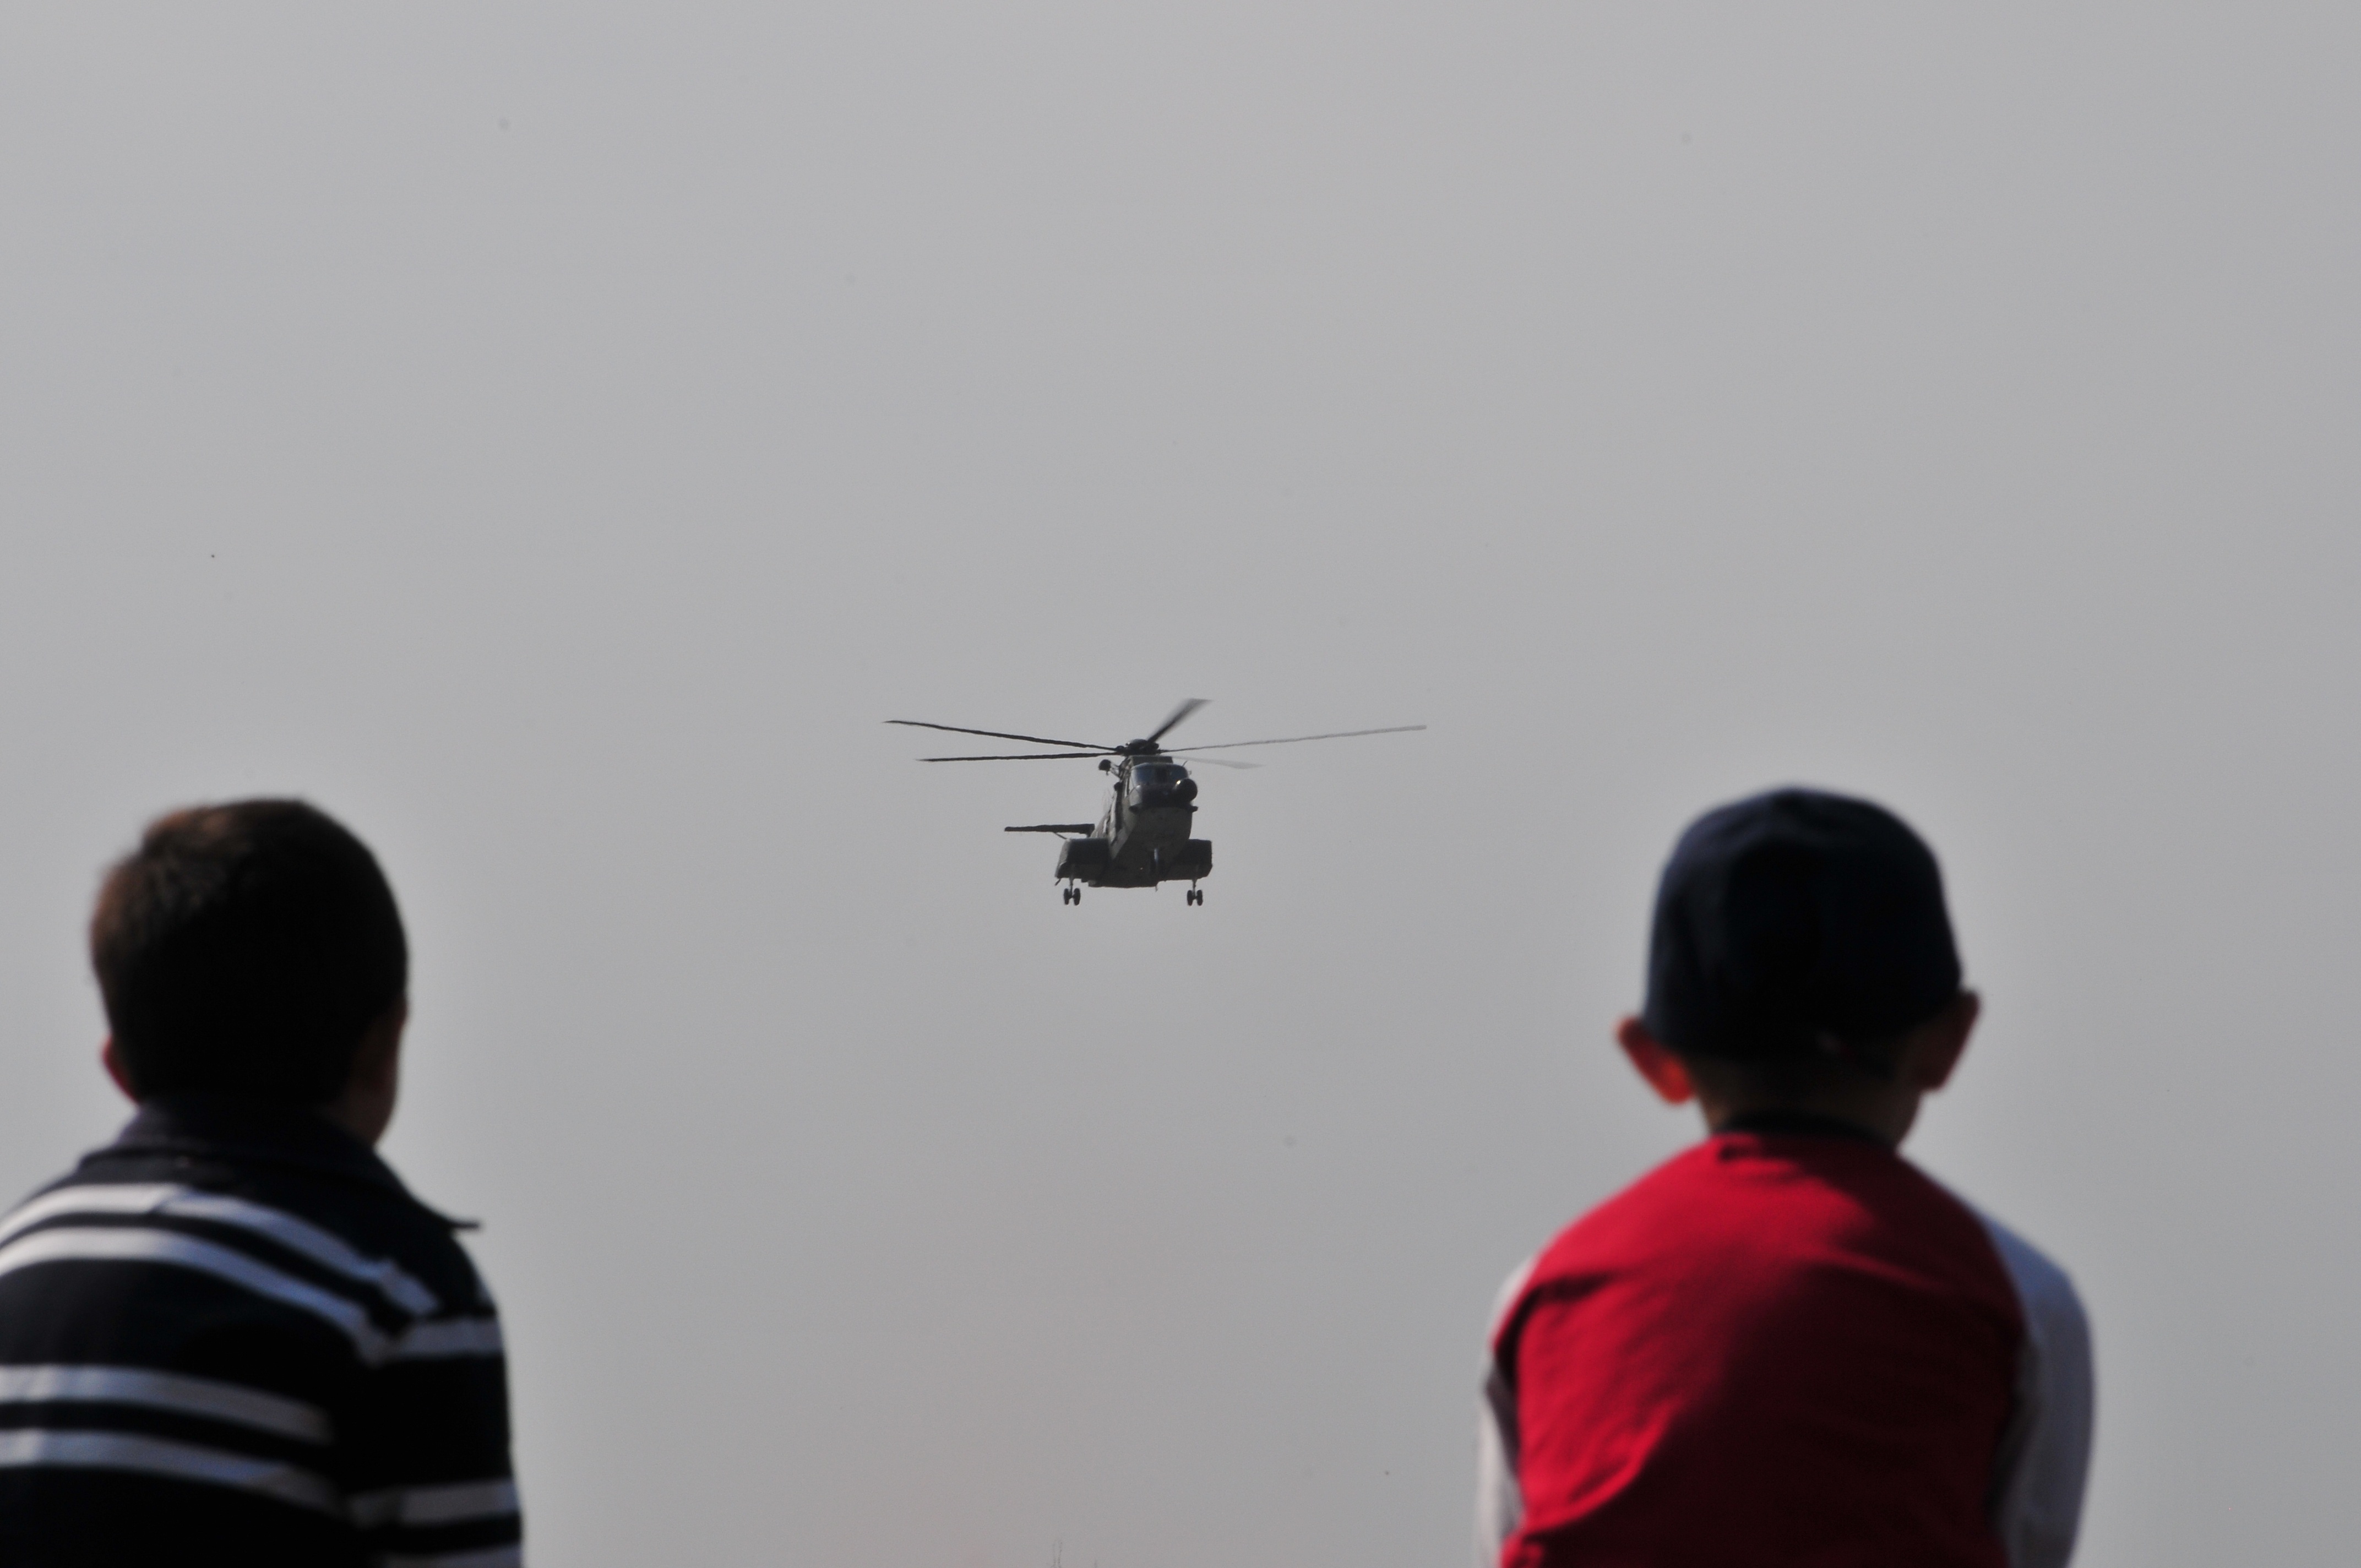
sky, aircraft, vehicle, aviation, flight, helicopter, kids, rotorcraft, air show, air force, atmosphere of earth